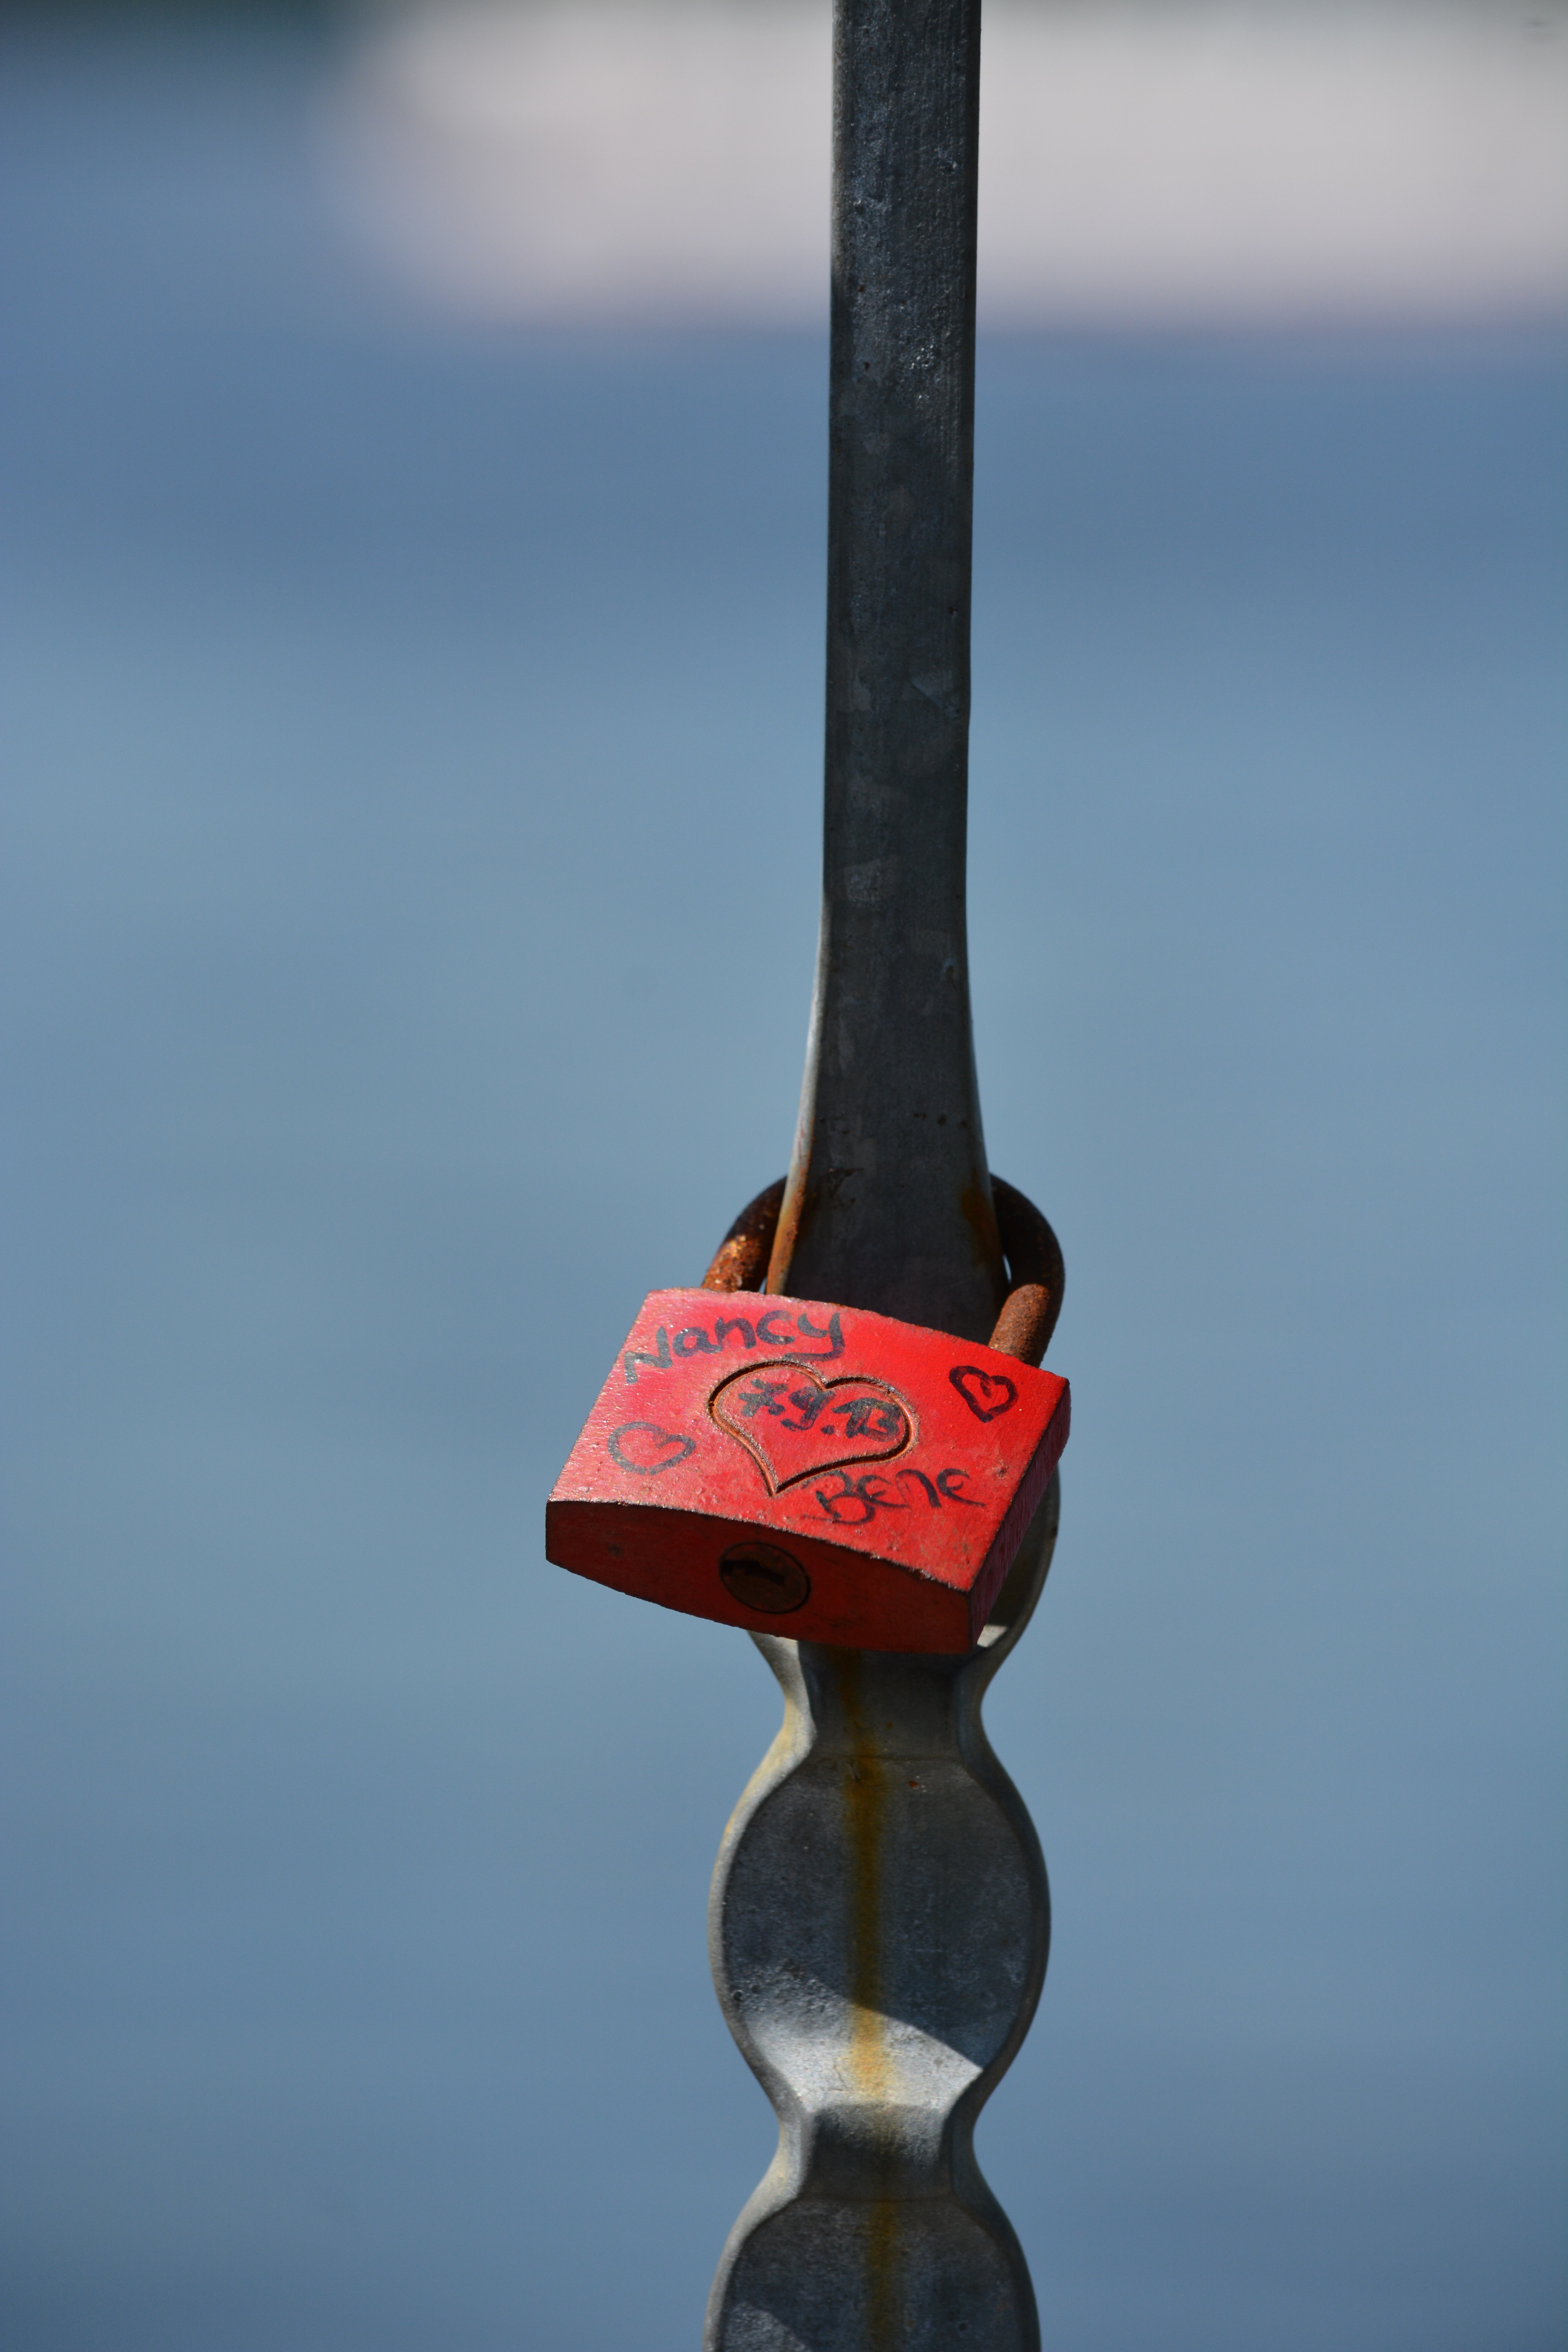
love, heart, railing, red, blue, sculpture, alster, love castle, promise